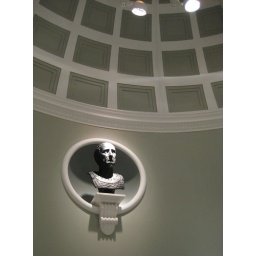
Of course, it was all candles and oil lamps in his day.